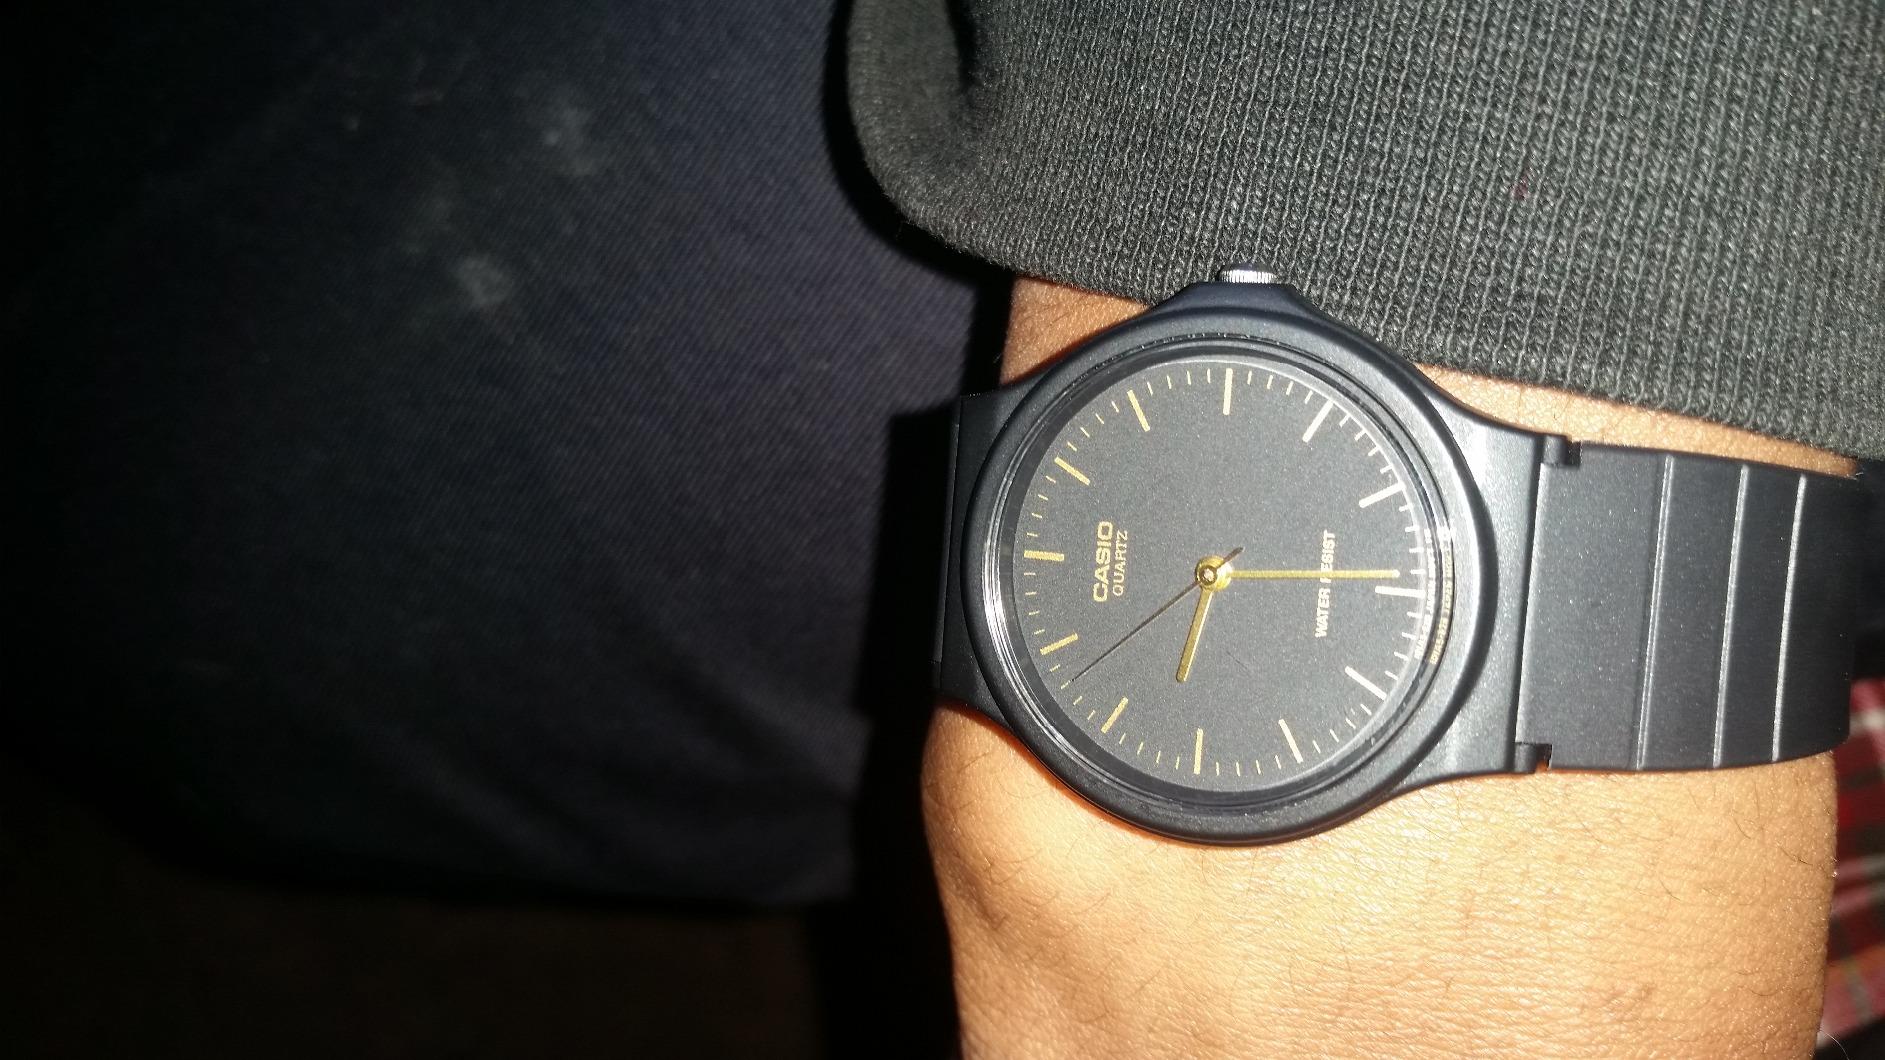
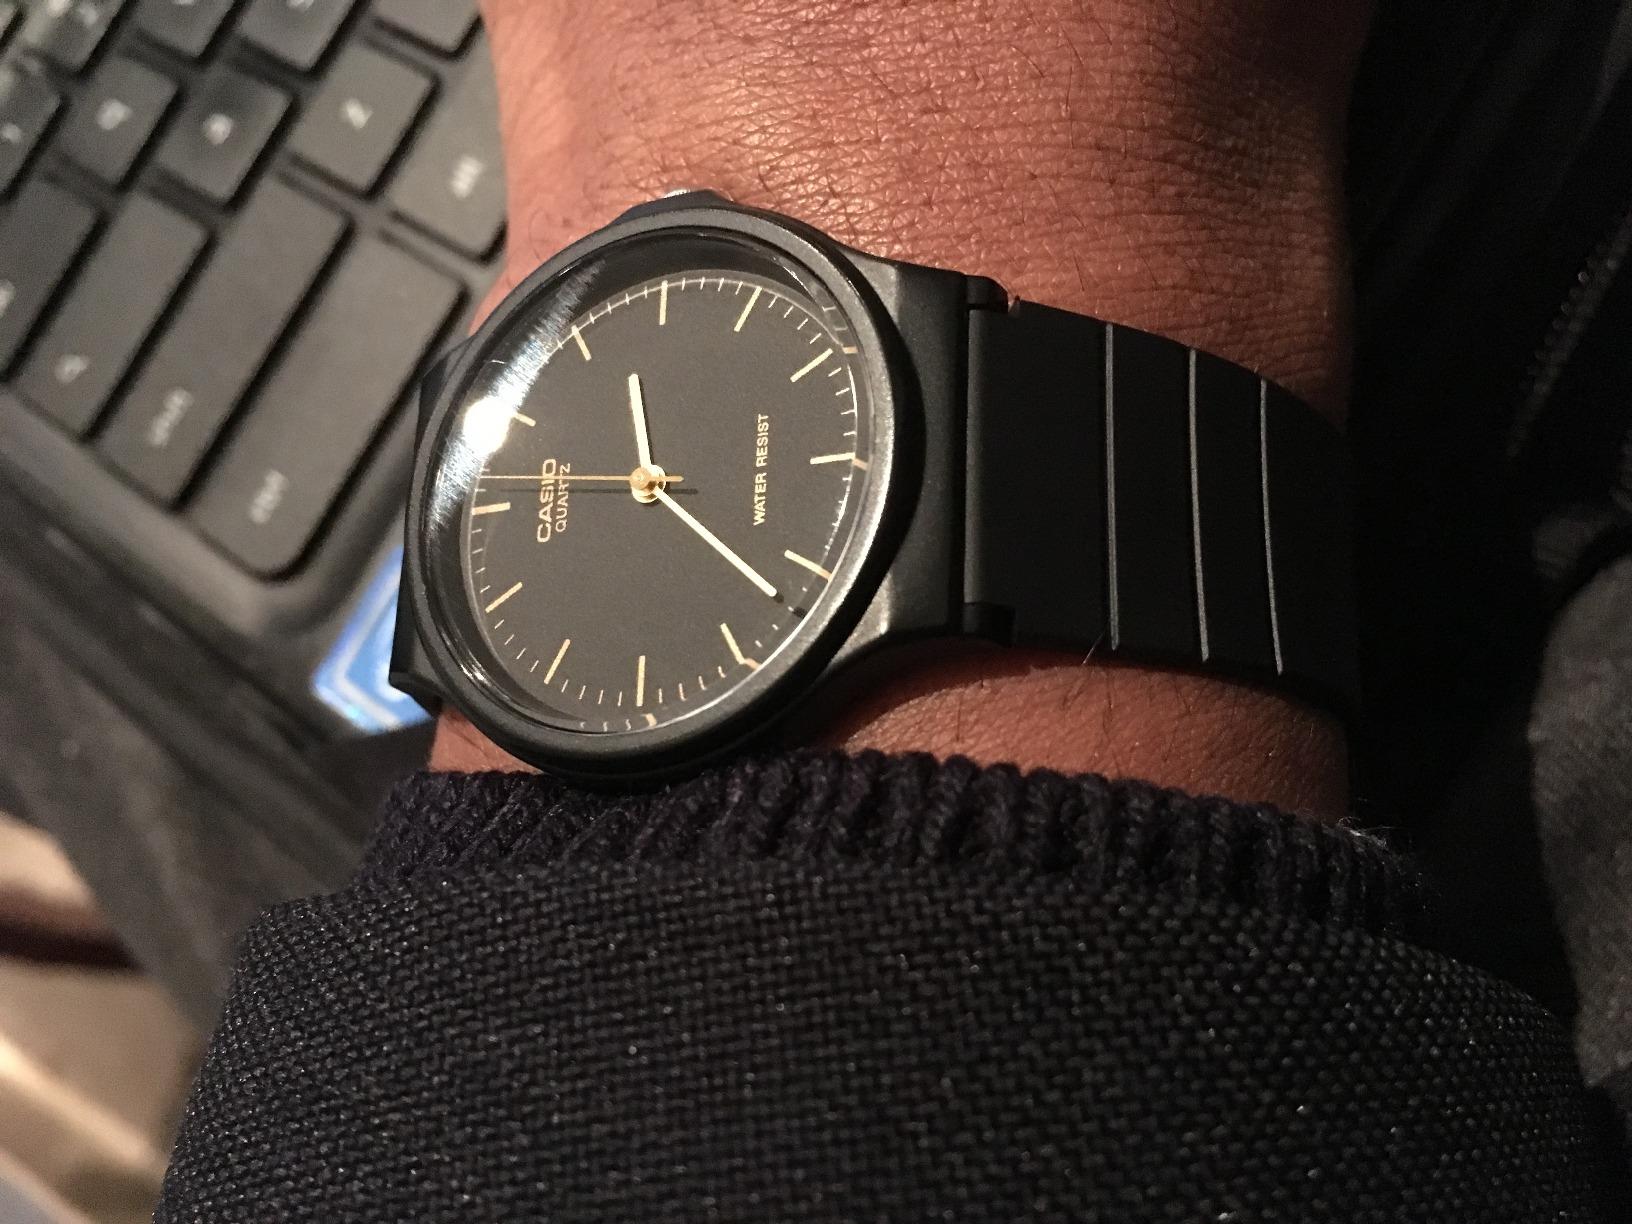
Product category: accessories_watch
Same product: yes